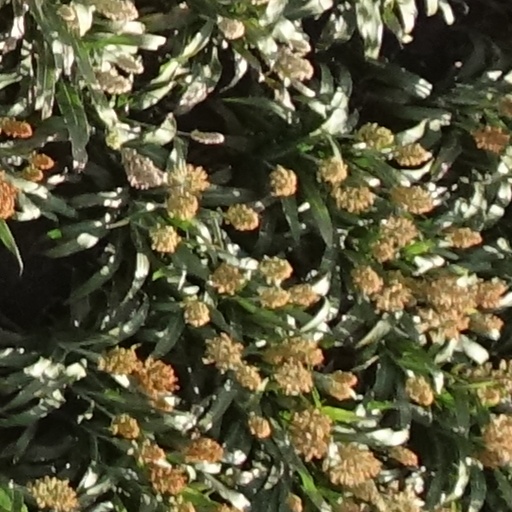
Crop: sorghum